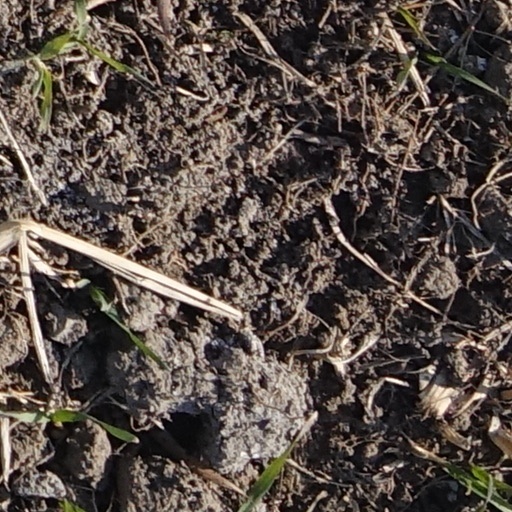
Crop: wheat